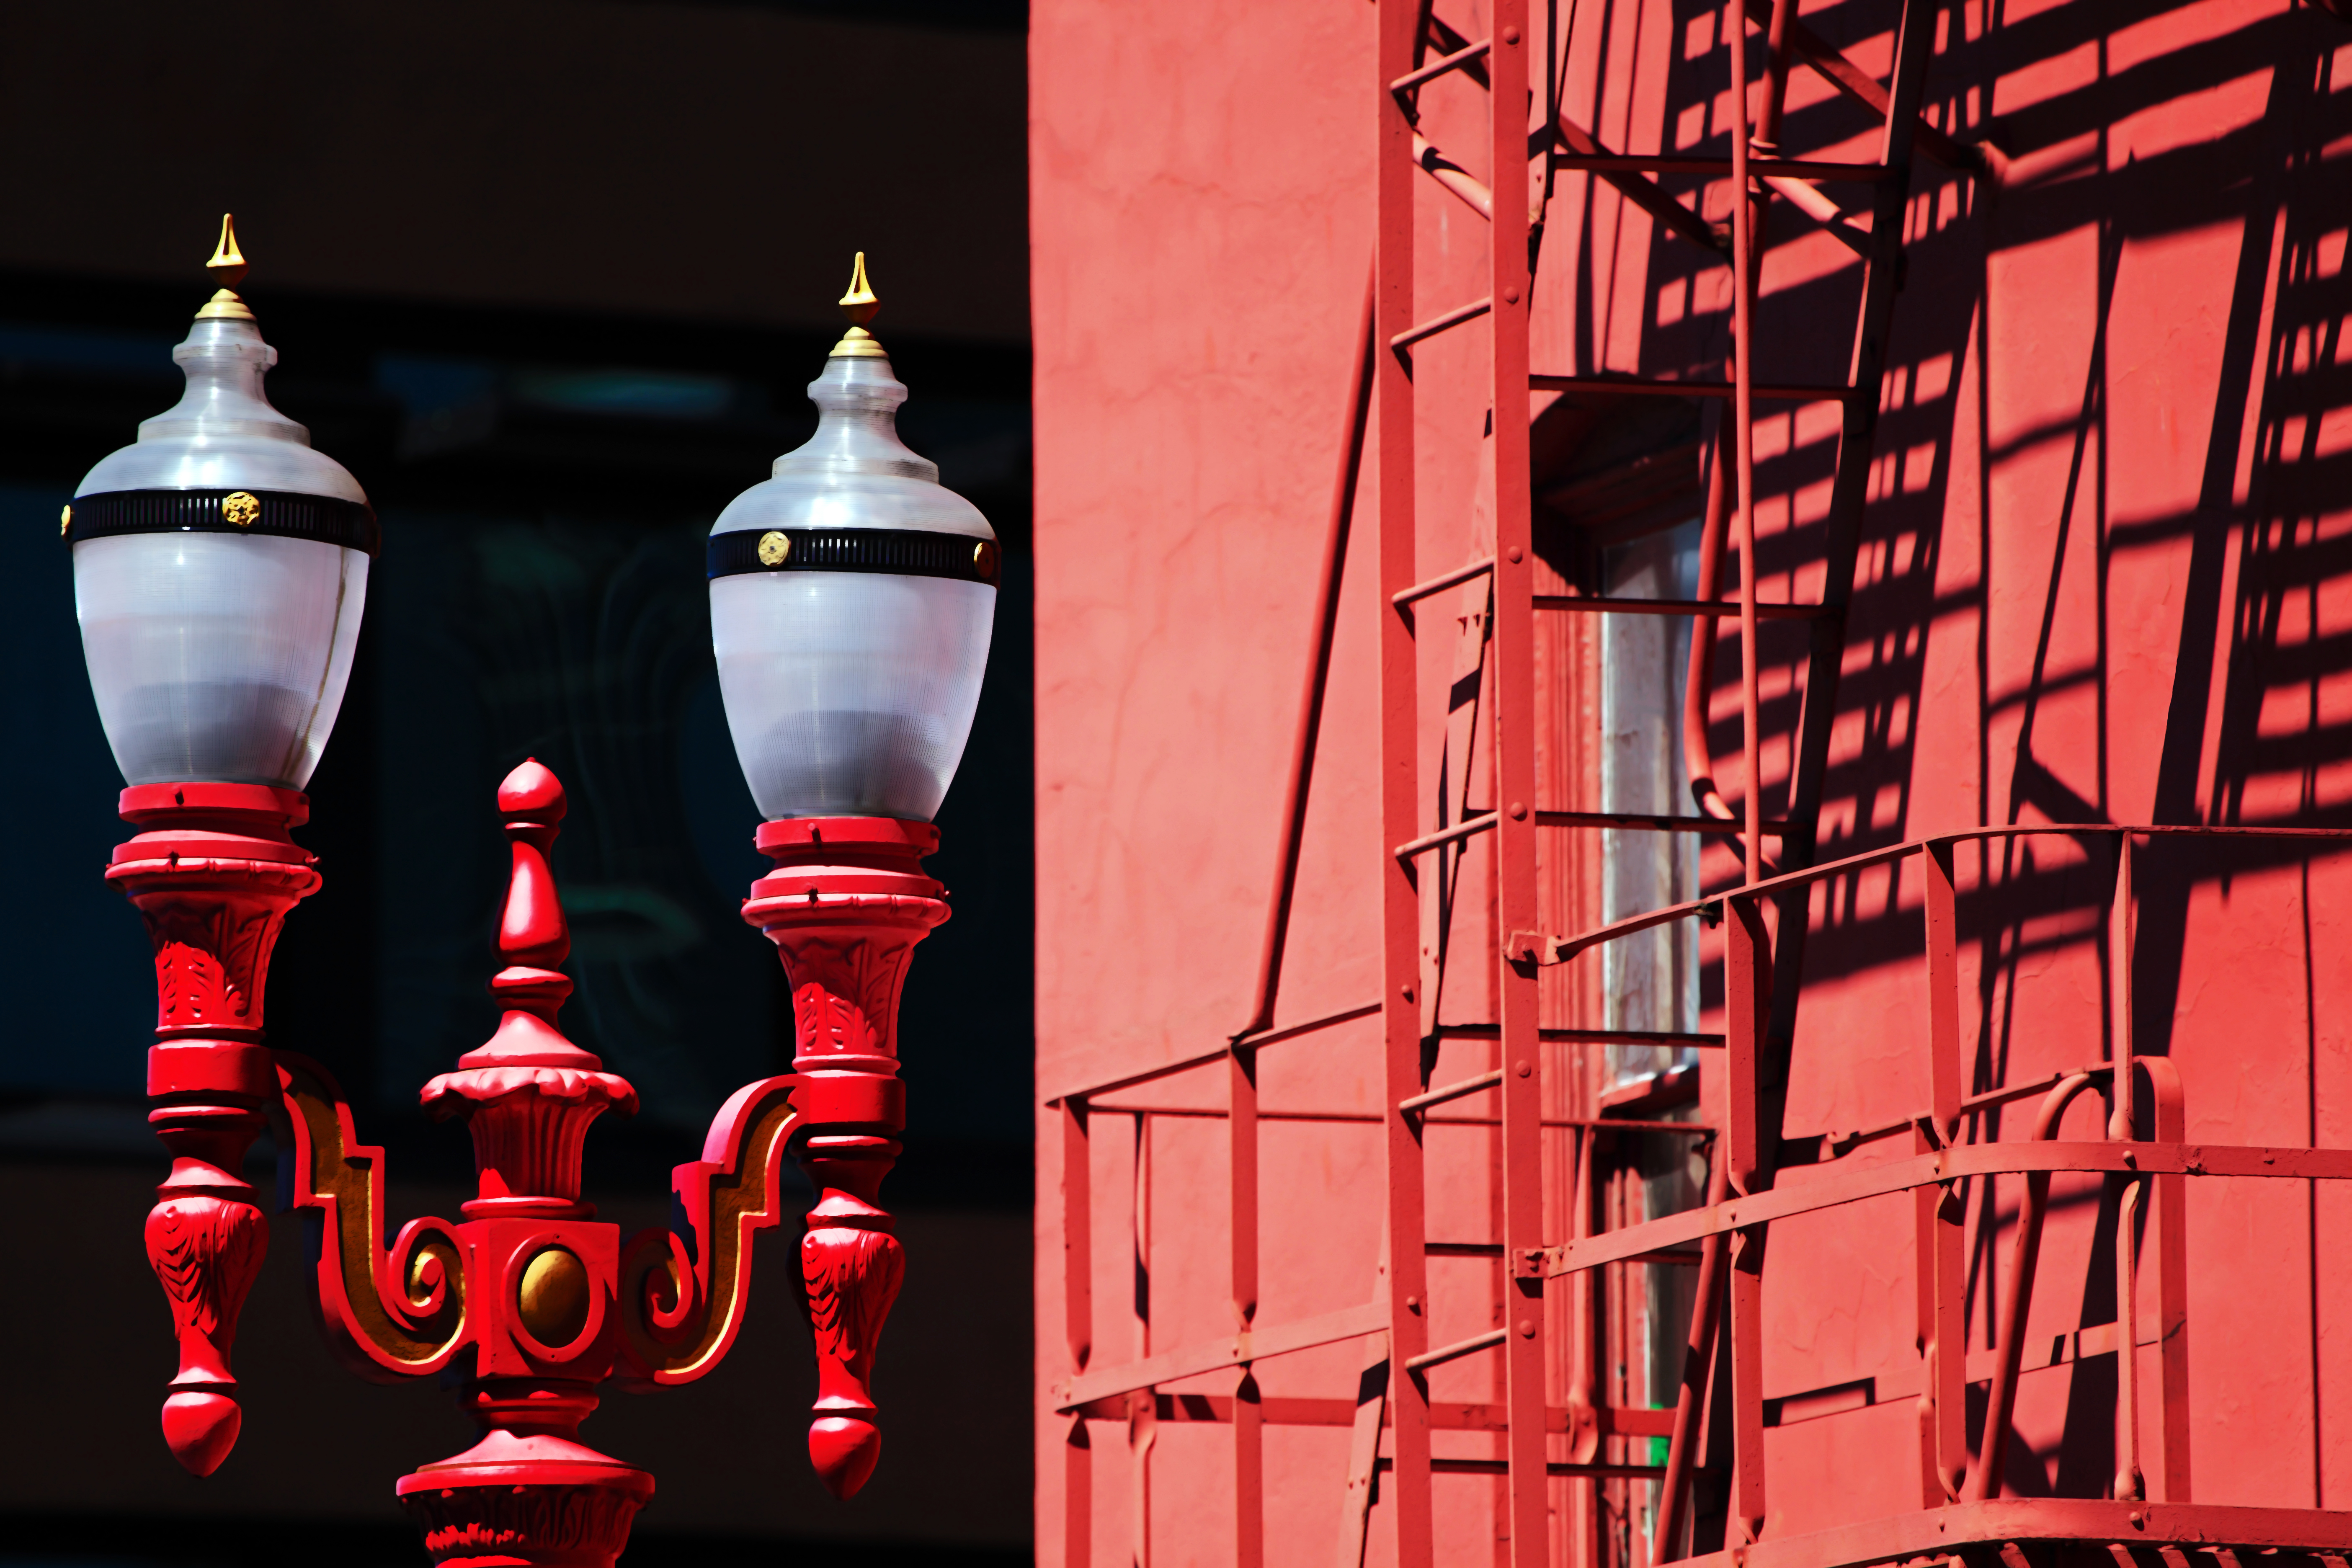
abstract, street, photography, texture, escape, town, building, city, urban, downtown, red, color, canon, fire, drink, lamp, lighting, art, eos, mark, ii, 5d, china, oregon, portland, ian, sane